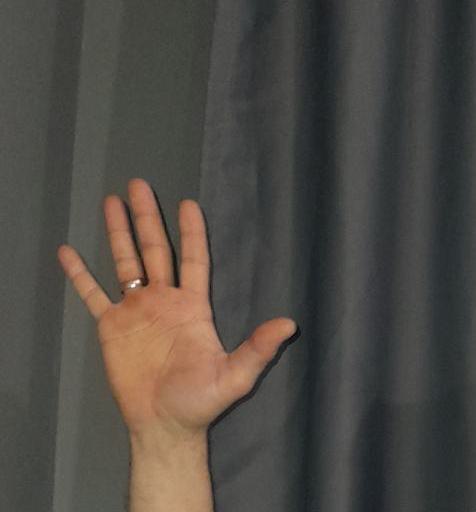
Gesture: palm